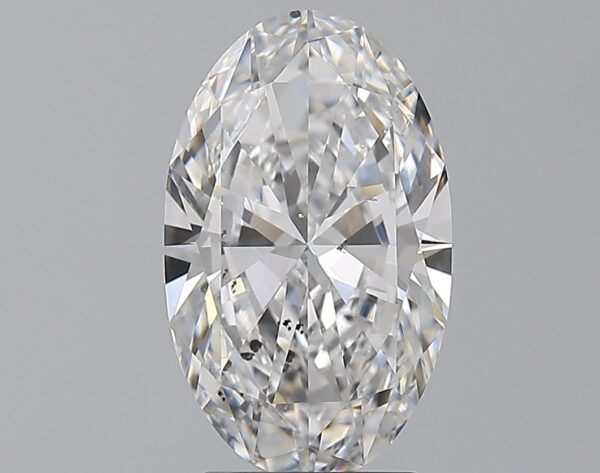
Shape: oval
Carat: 3
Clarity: SI1
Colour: D
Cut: EX
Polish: EX
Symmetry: EX
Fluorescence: M
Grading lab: GIA
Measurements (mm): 12.64 x 7.71 x 4.54